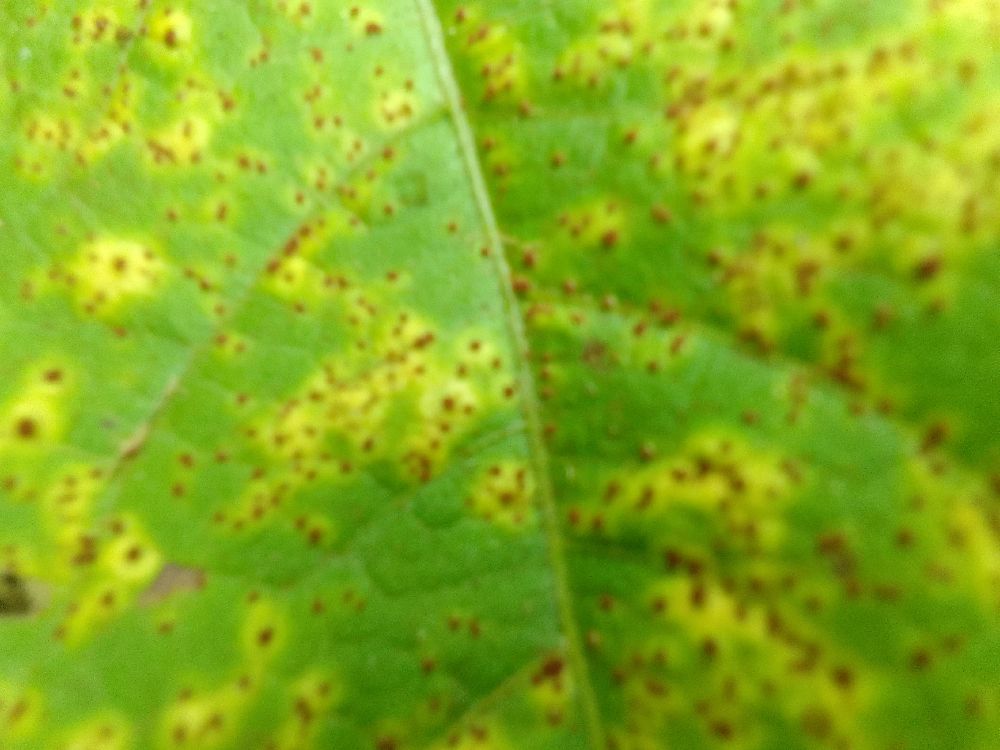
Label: rust